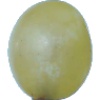
Label: Grape White 1